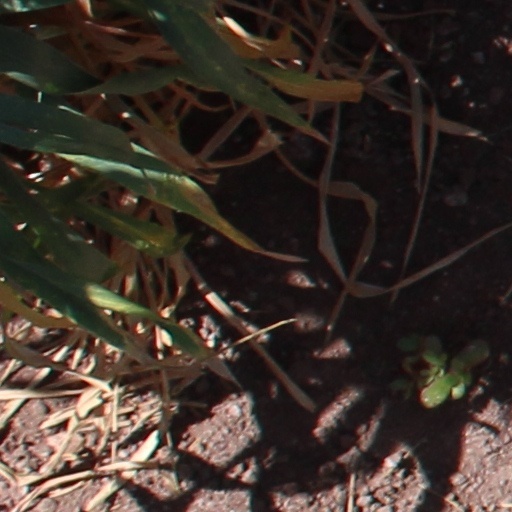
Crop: wheat